Beatriz Nascimento

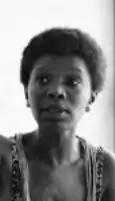

Maria Beatriz do Nascimento (12 July 1942 – 28 January 1995), known as Beatriz Nascimento, was an Afro-Brazilian academic and activist. She was an influential participant of the Black Movement of Brazil from its beginnings in the 1960s until her death. Through her academic research, she evaluated the importance of "quilombos" as autonomous spaces for people of African descent during the colonial period and challenged the political environment and racial policies of the government toward Afro-Brazilians. Her scholarship on the invisibility of black women, and particularly non-Anglo women of the African diaspora had an international impact on research regarding the complexities of the black experience and lack of attention focused on Afro-Latinas in transnational feminism.